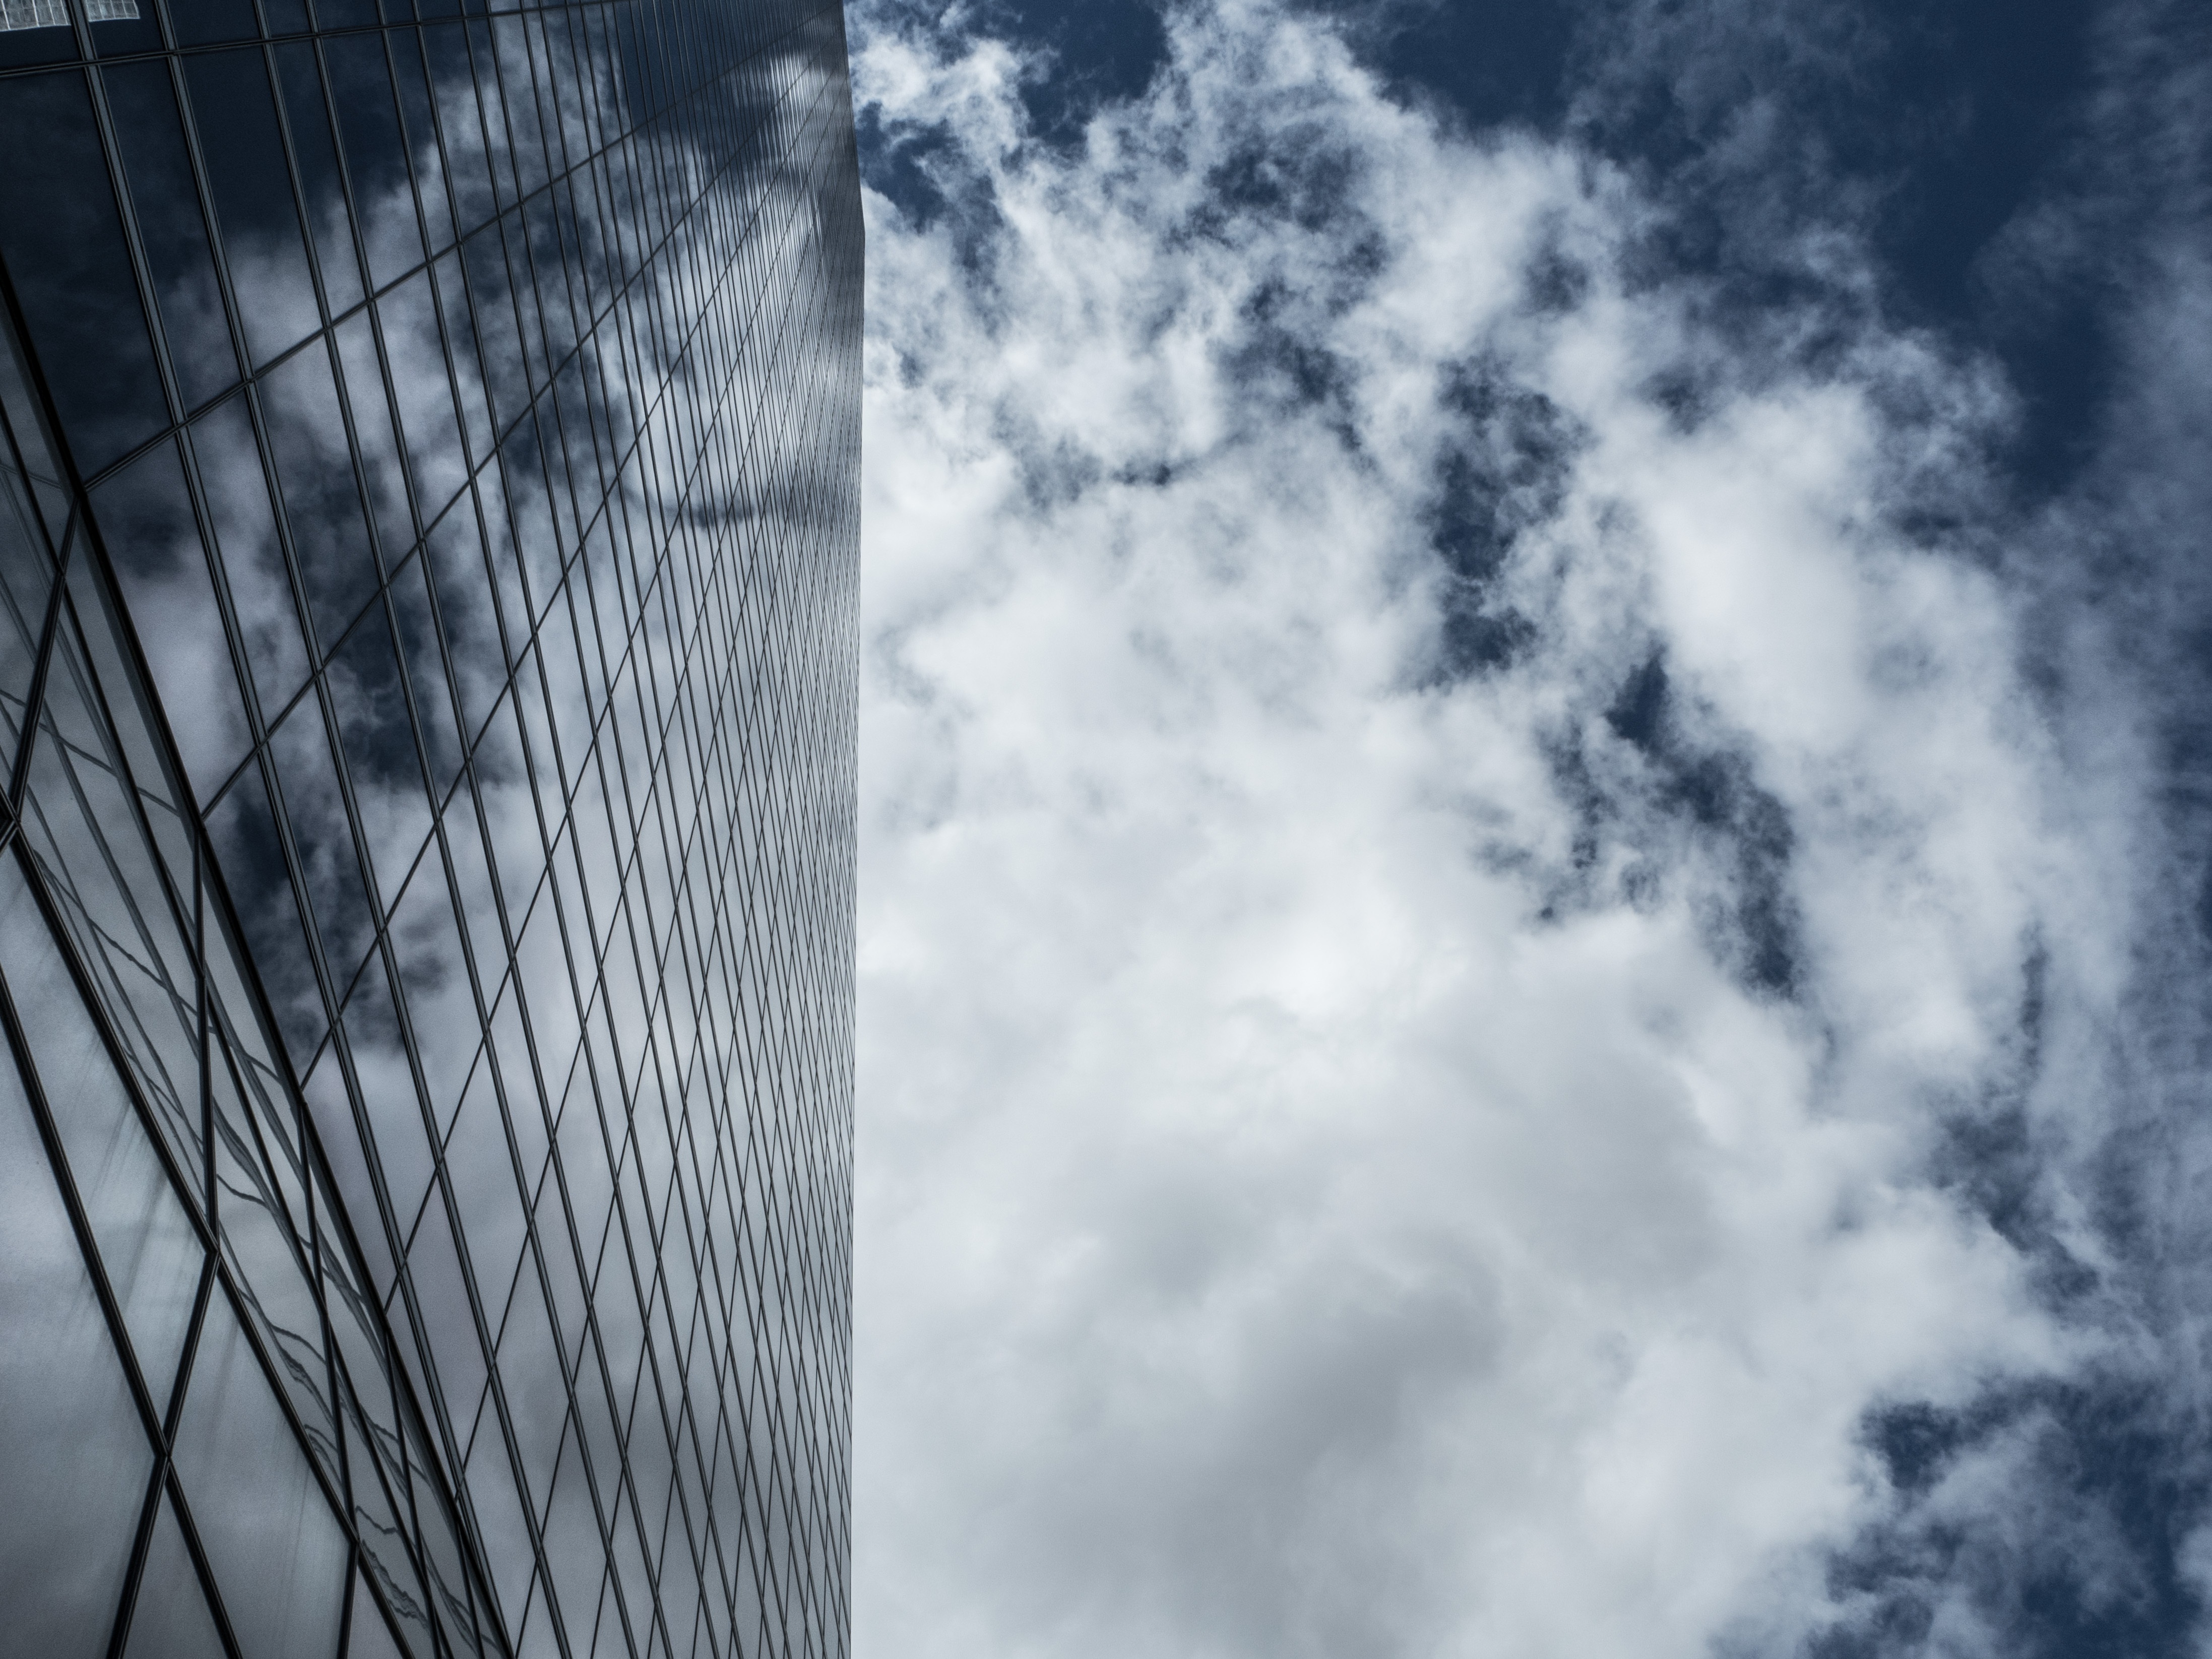
cloud, black and white, architecture, sky, sunlight, glass, city, atmosphere, skyscraper, urban, construction, line, reflection, blue, monochrome, clouds, spain, buildings, madrid, torres, madrid skyscrapers, business towers, architecture in spain, castellana, meteorological phenomenon, monochrome photography, atmosphere of earth